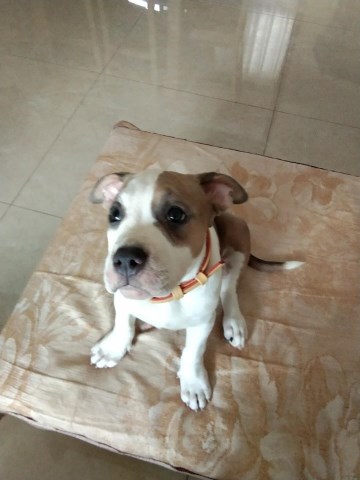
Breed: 1121-n000002-French_bulldog